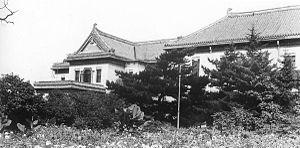
Le musée du palais impérial de l'État mandchou se trouve au Nord-Est de la ville chinoise de Changchun dans la province de Jilin en Mandchourie. Le palais fut une résidence officielle créée par l'armée impériale japonaise pour le dernier empereur de Chine, Puyi, en tant que nouvel empereur de l'État du Mandchoukouo. De nos jours en république populaire de Chine, le site est généralement appelé le « palais et le hall d'exposition de l'empereur marionnette ». Il est classé comme site touristique AAAA par l'office national du tourisme de Chine.